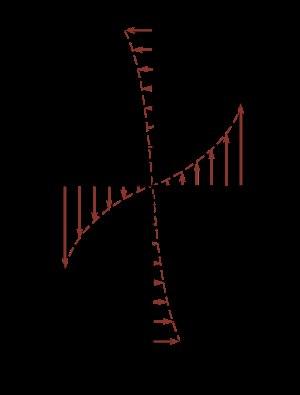
La torsion est le fait de vriller une pièce, comme lorsque l'on essore une serpillière — notons que dans le langage courant, « tordre » désigne plutôt ce que l'on appelle la flexion en mécanique.